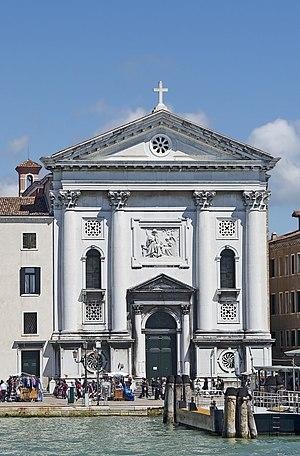
Église de la Pietà à Venise, la façade. Italiano: Chiesa della Pietà Venezia. Facciata.
Giorgio Massari, né le 13 octobre 1687 à Venise, mort le 20 décembre 1766 dans cette même ville, est un architecte italien de la fin du baroque actif à Venise au cours du XVIIIᵉ siècle.
L'église de la Pietà est une église catholique de Venise, en Italie. On l'appelle aussi Santa Maria della Pietà ou Visitazione della Beata Virgine Maria.
Cet article recense les églises de Venise, en Italie.